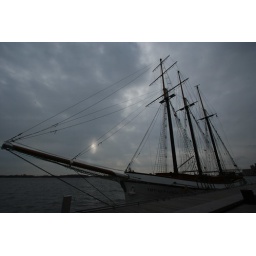
a 3 mast sail boat docked by Toronto Harbor Front